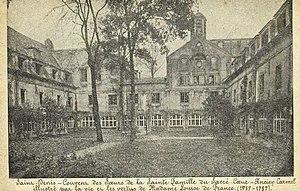
Carmel de Saint-Denis
Le musée d'Art et d'Histoire Paul Éluard de Saint-Denis est un musée municipal, fondé en 1901. Il s'installe en 1981 dans l'ancien carmel classé monument historique en 1978, situé entre la rue Gabriel-Péri et la rue de la Légion d'honneur. Le critique d'art Jean Rollin en est alors le conservateur en chef, et ce jusqu'en 1988. Sylvie Gonzalez en a pris la succession depuis.